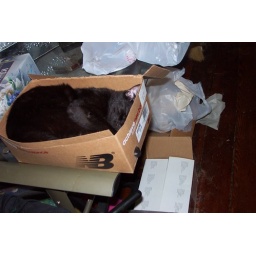
cat in the box